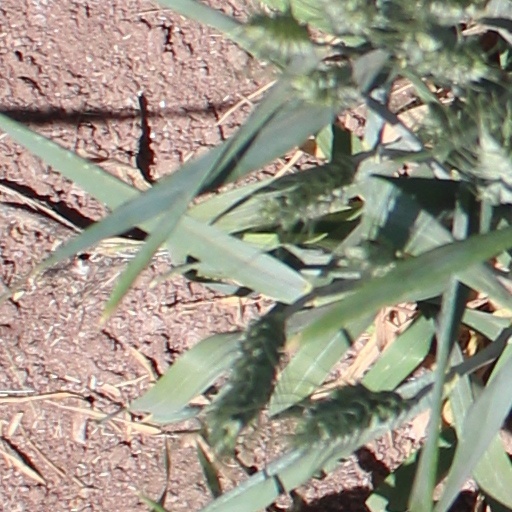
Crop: wheat